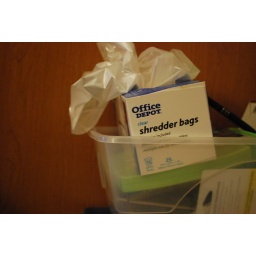
i was sitting on the floor watching snow white in the computer room and this was next to the desk(: